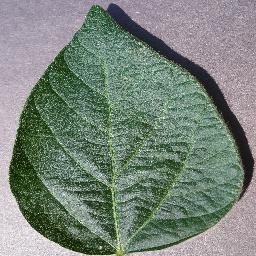
Label: Soybean___healthy